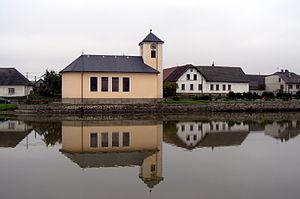
Kozlov est une commune du district de Jihlava, dans la région de Vysočina, en République tchèque. Sa population s'élevait à 474 habitants en 2019.